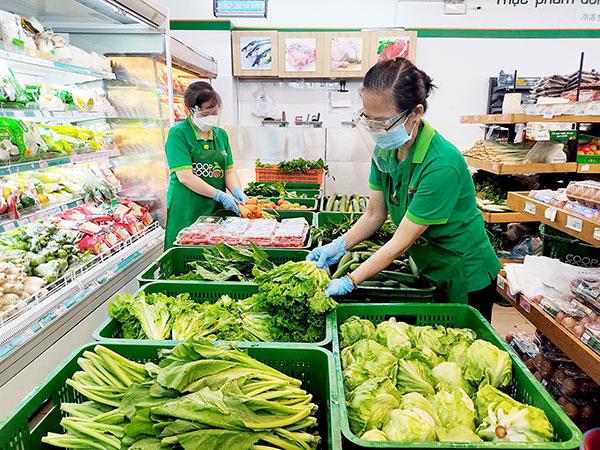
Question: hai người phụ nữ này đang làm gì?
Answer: đang sắp xếp lại rau củ